Borgen, Oslo

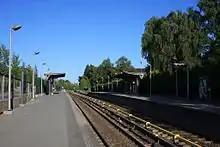
Borgen station, 2013.

Borgen is a neighbourhood in the Vestre Aker borough in Oslo, Norway. In addition to being a residential area, Borgen is mostly known for Borgen station on the Oslo Metro which is located adjacent to Vestre gravlund.